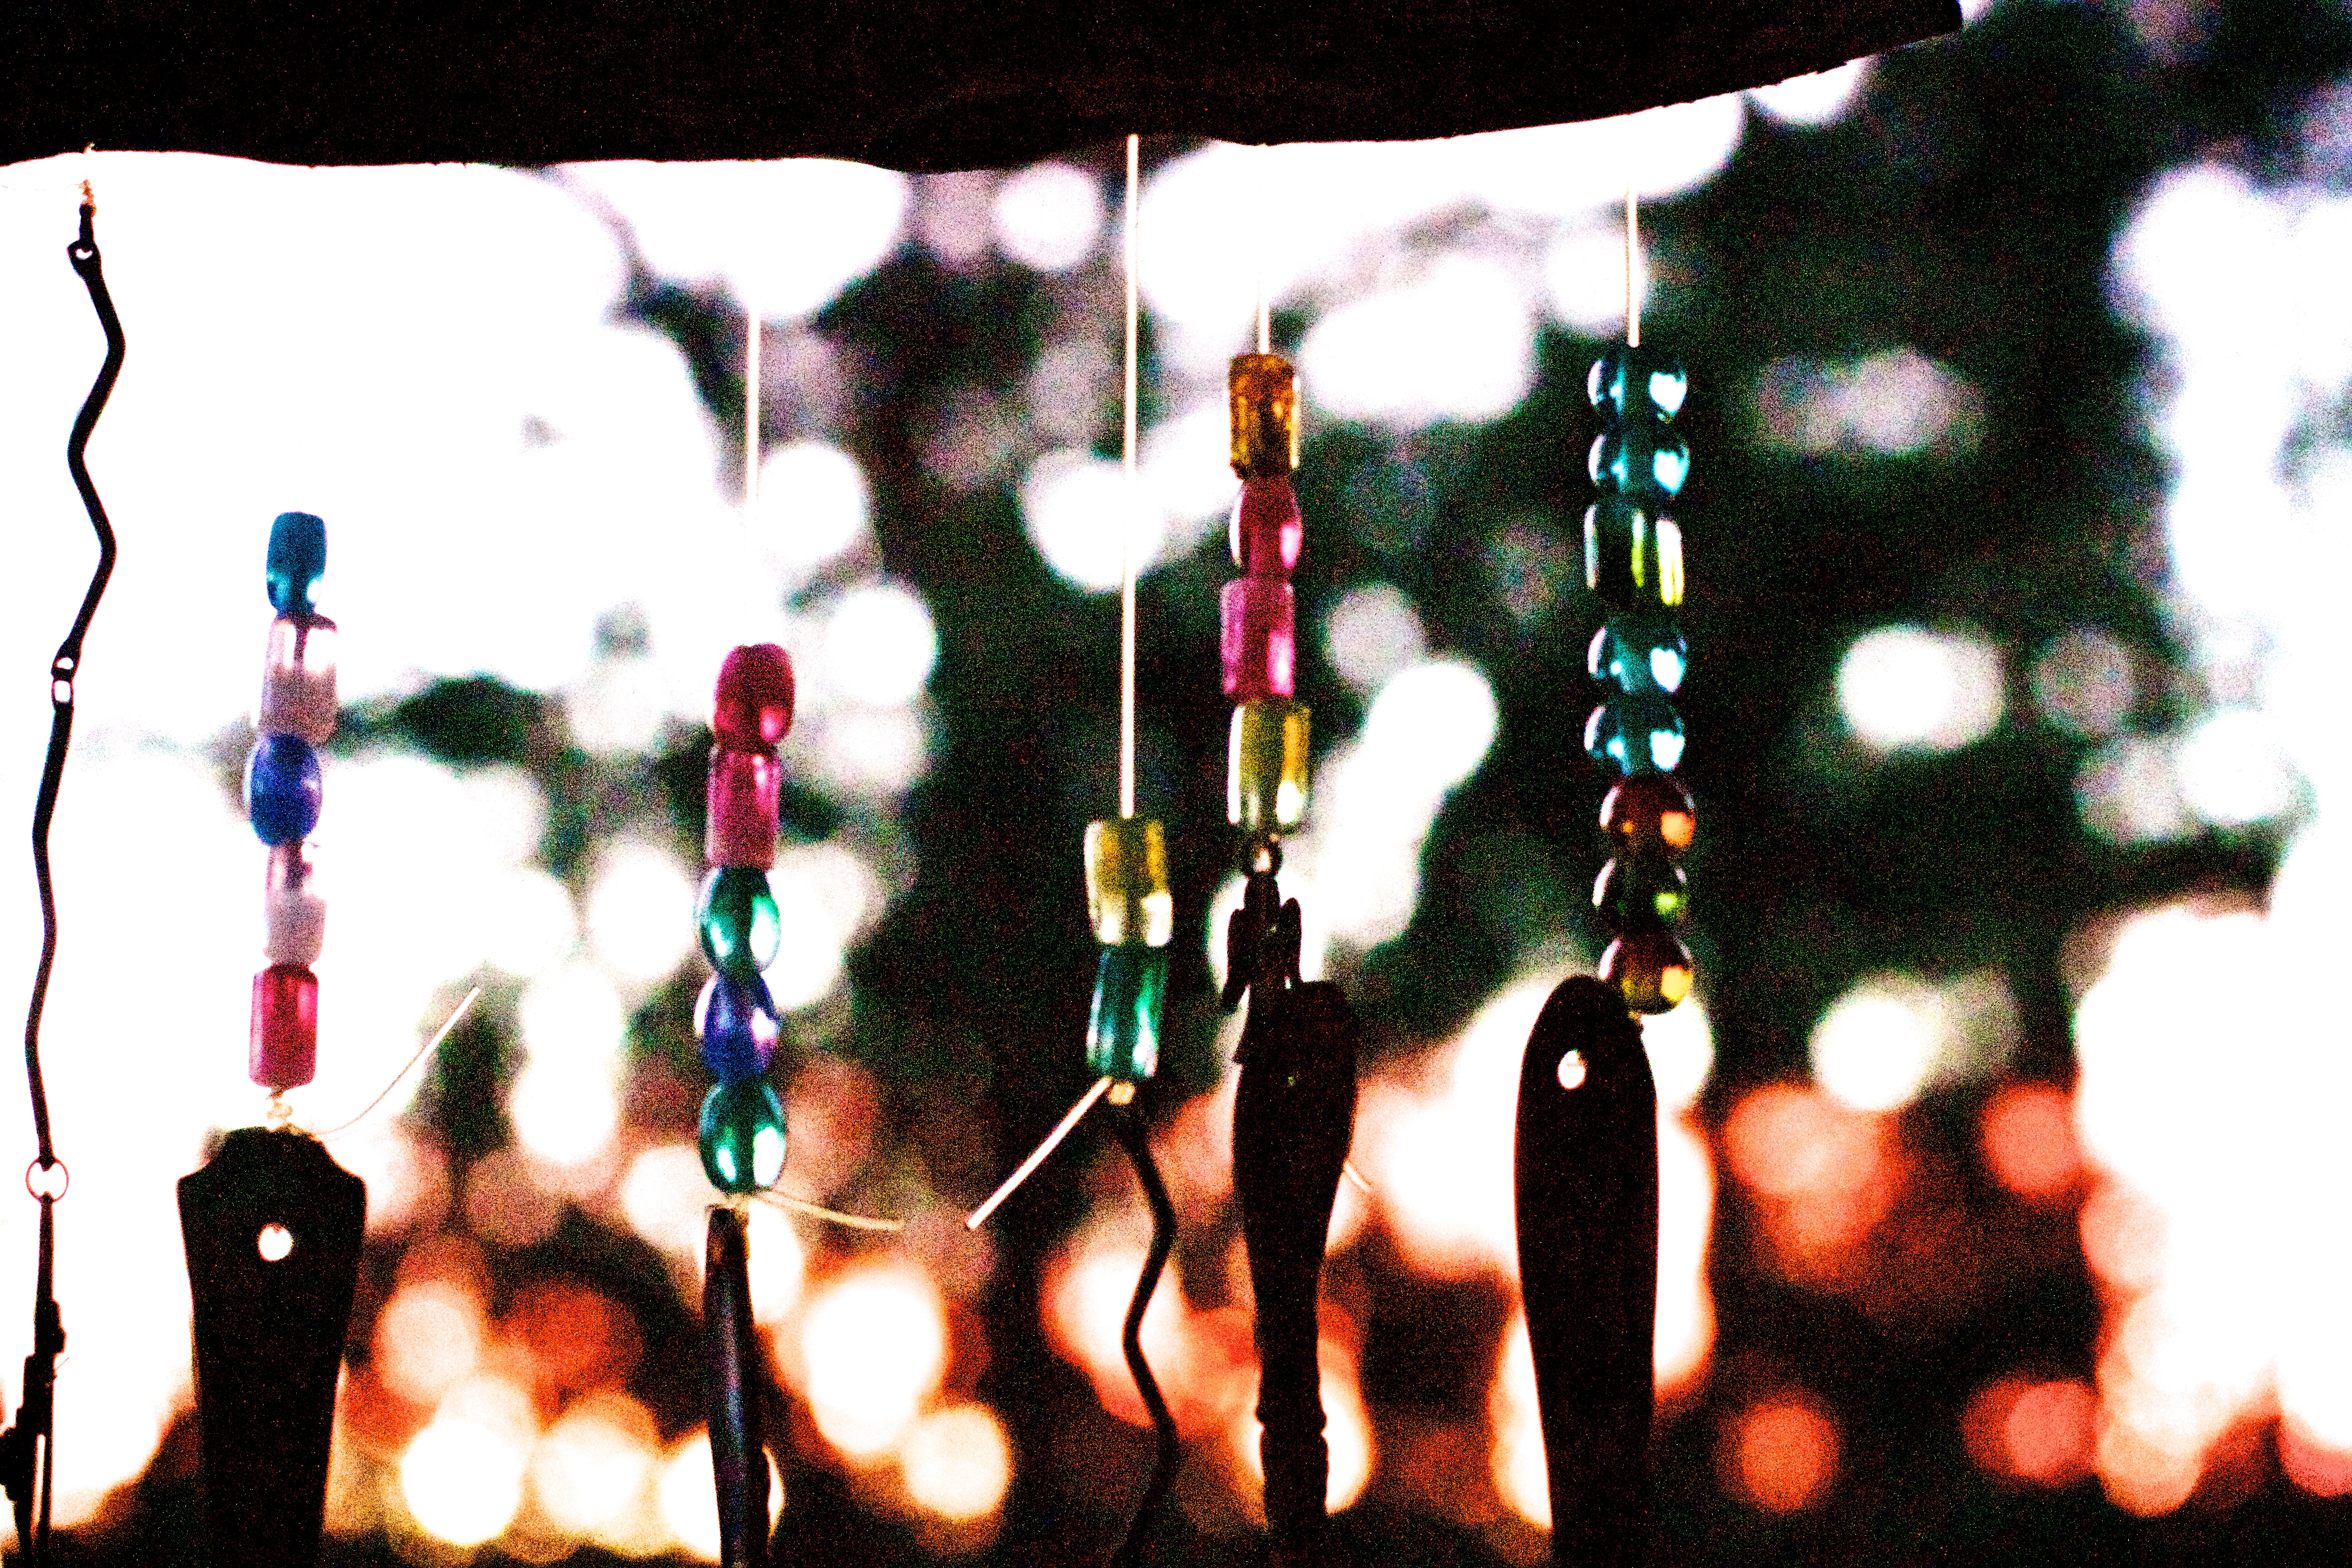
light, color, lighting